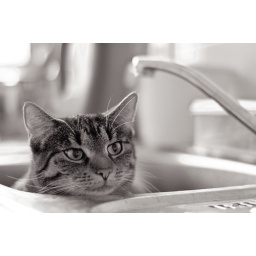
Ria in the kitchen sink (#2)